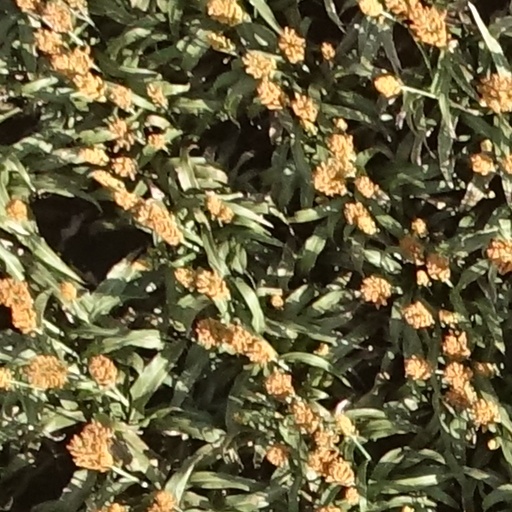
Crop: sorghum